Damp (structural)

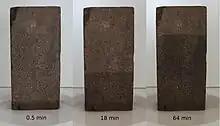
Effect of placing a porous brick in a shallow tray of water

Rising damp is the common term for the transport of water in the lower sections of walls and other ground-supported structures by capillary action in porous materials. Although rising damp of up to in height has been observed the height of rise is typically much lower and is rarely above . Rising damp has been a widely observed phenomenon for at least two hundred years. There is also strong evidence to suggest that it was a problem understood by the Romans and Ancient Greeks. In common with most other forms of dampness, rising damp is often misdiagnosed in buildings. Many misdiagnose a wall stain as an instance of rising damp, due to misinterpreting the visual evidence of the wall and the readings of moisture meters.